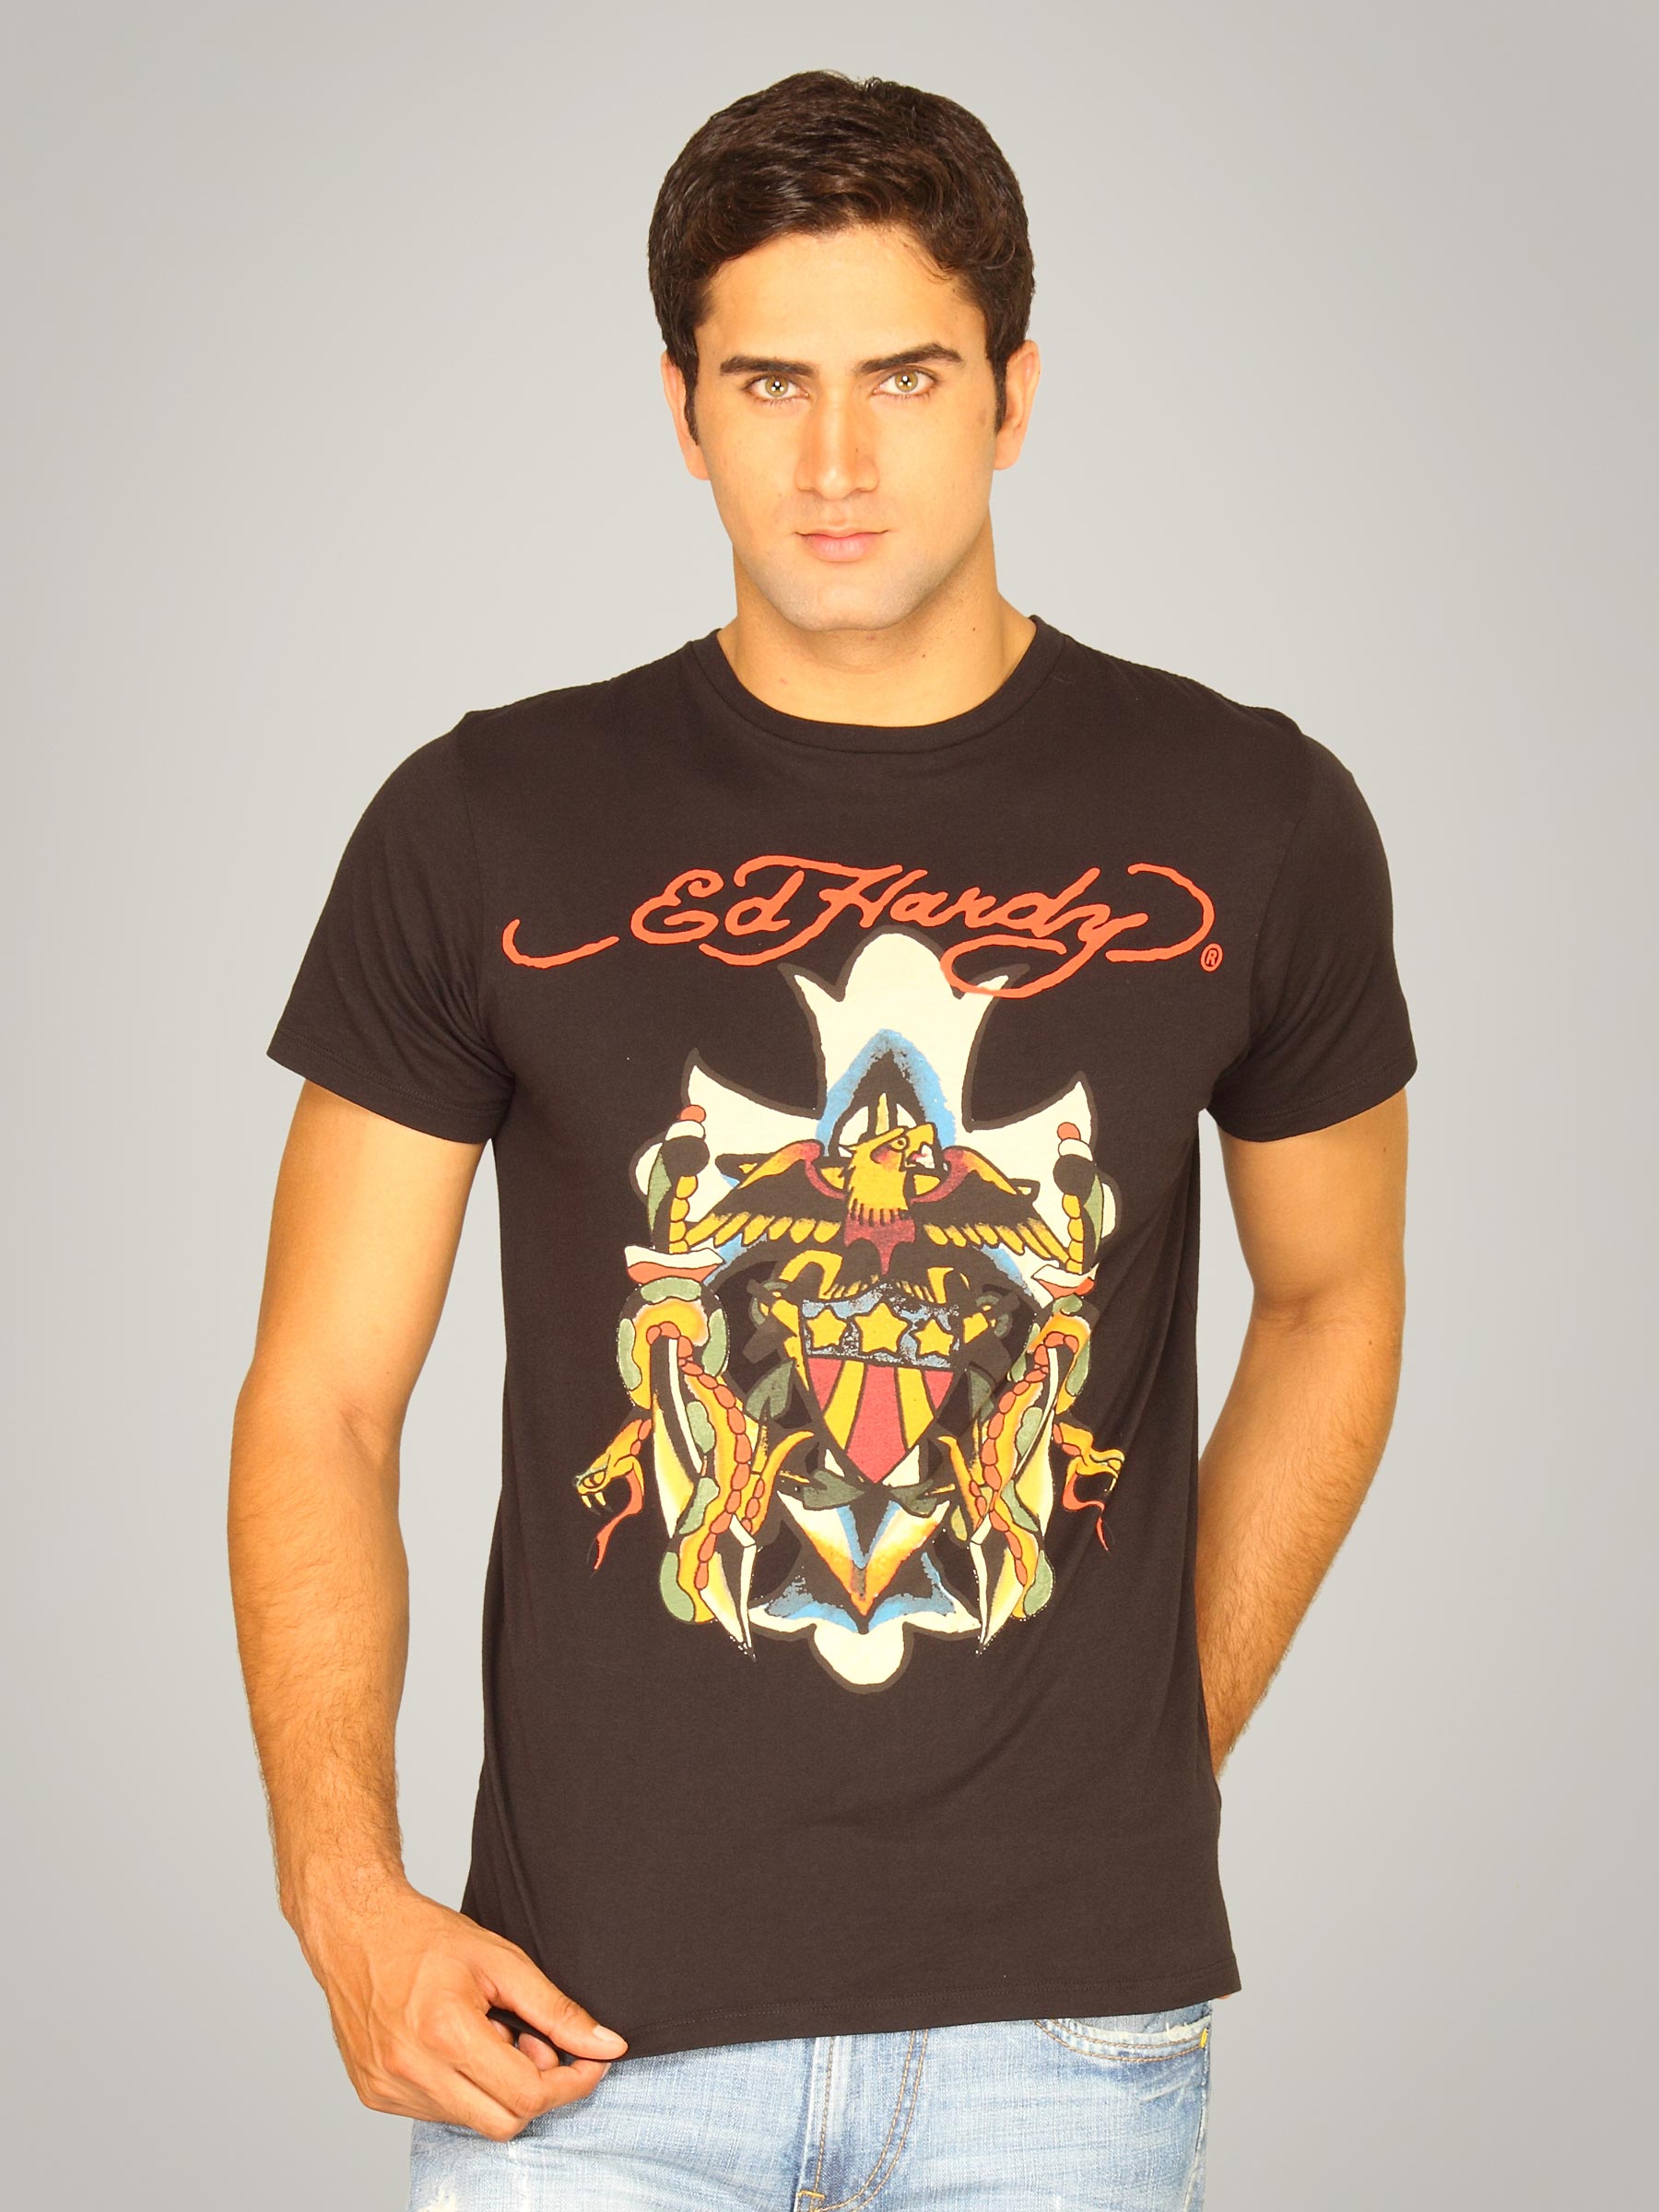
Ed Hardy Men's Eagle Shield Anchor Collage Black T-shirt
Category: Apparel / Topwear / Tshirts
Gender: Men
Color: Black
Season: Summer 2011
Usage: Casual